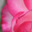
Label: rose